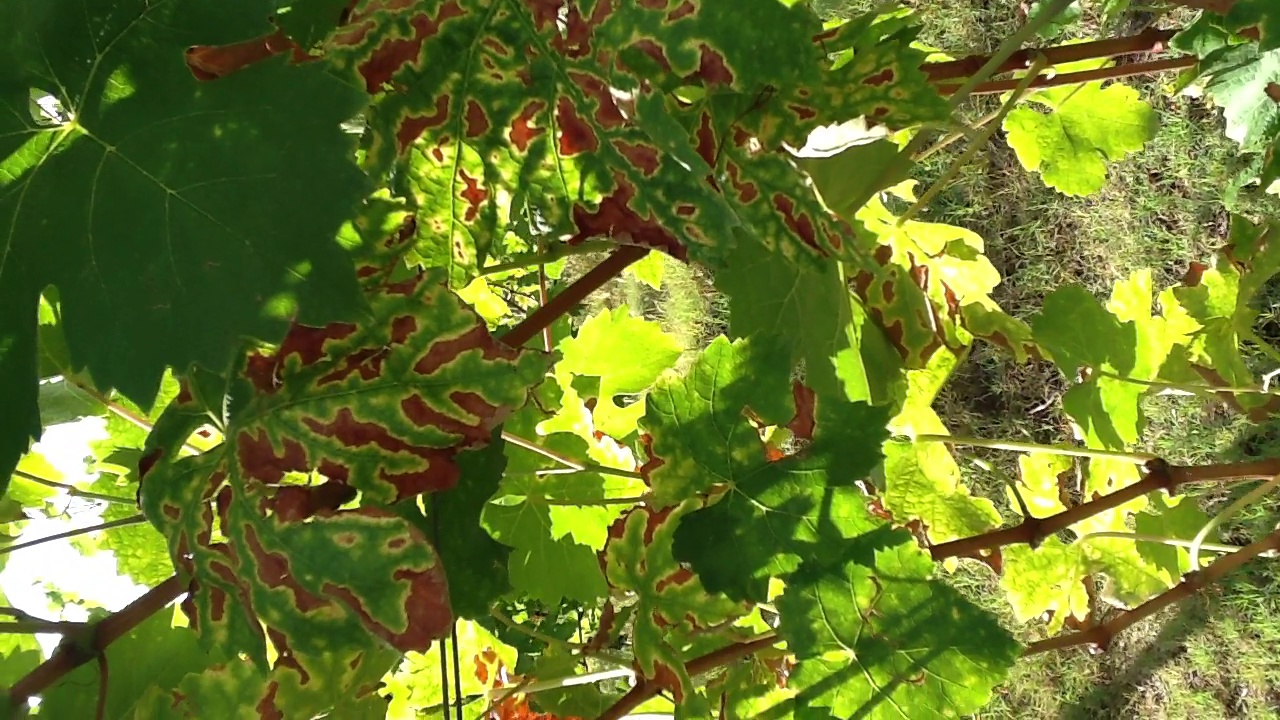
Label: esca